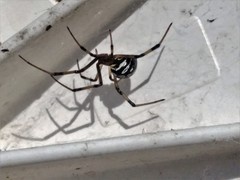
Species: Lactrodectus_hesperus